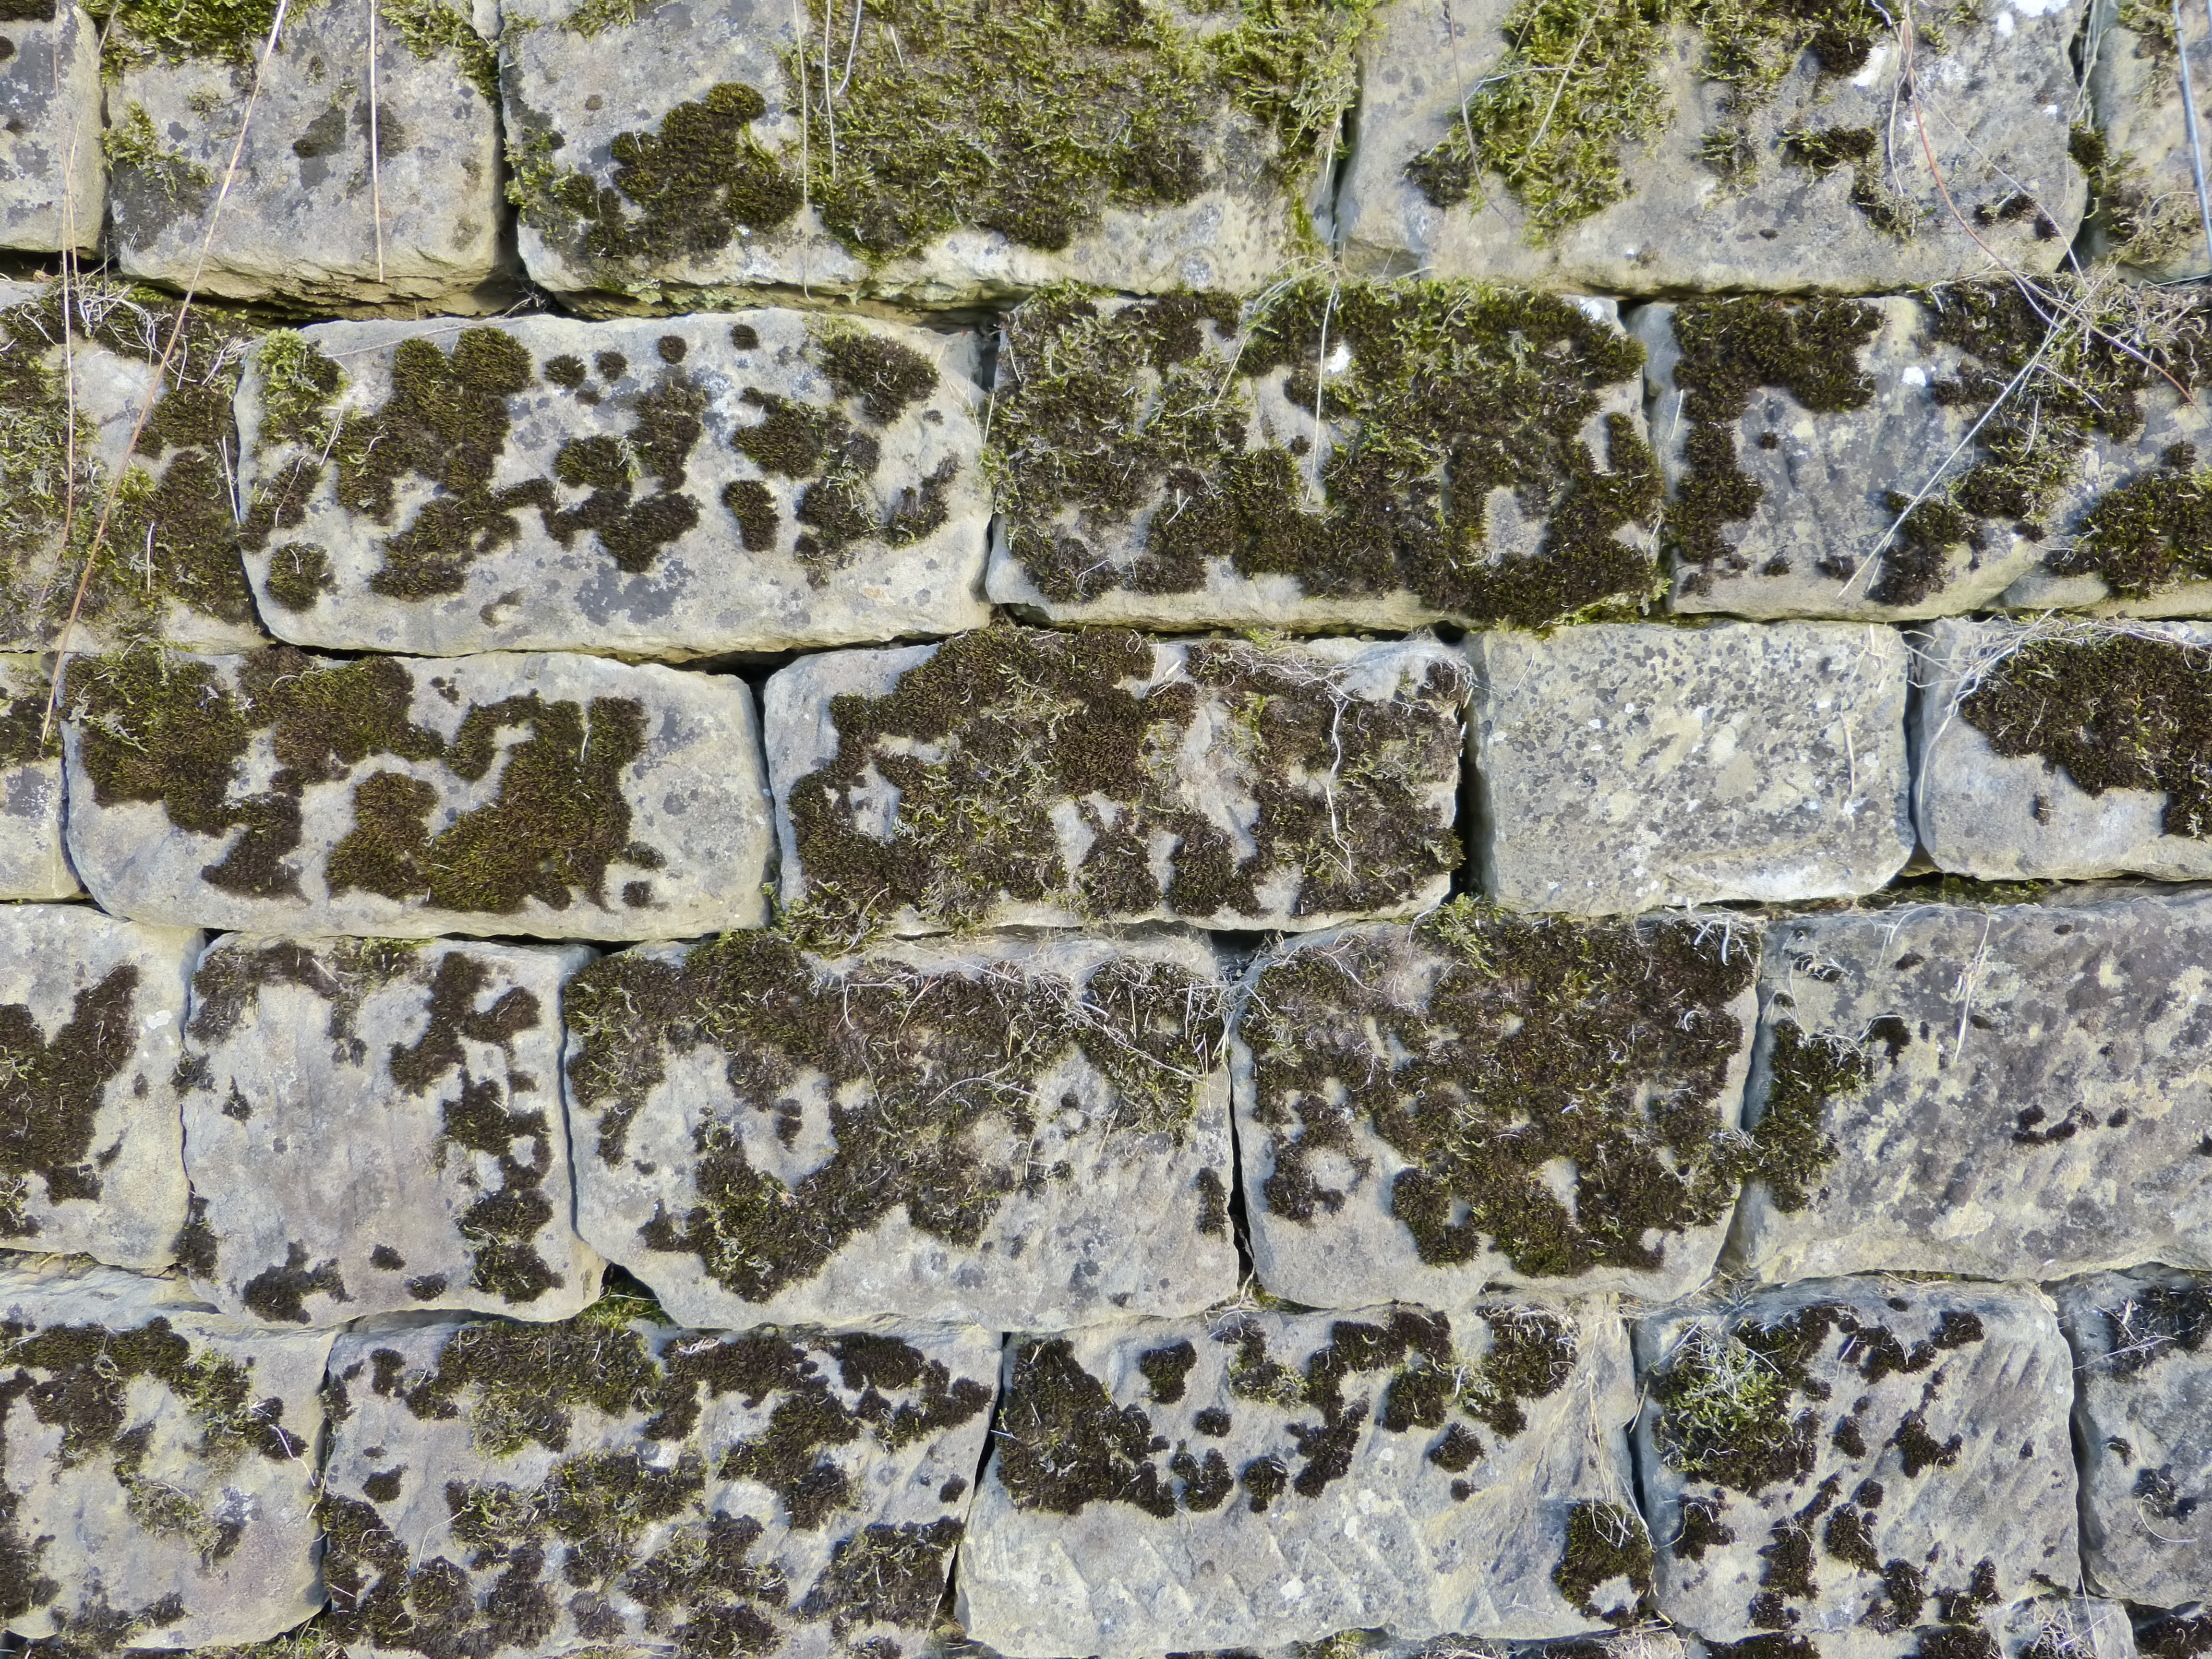
nature, rock, texture, old, wall, stone, moss, pattern, stone wall, garden, brick, material, weathered, flooring